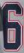
Number: 6